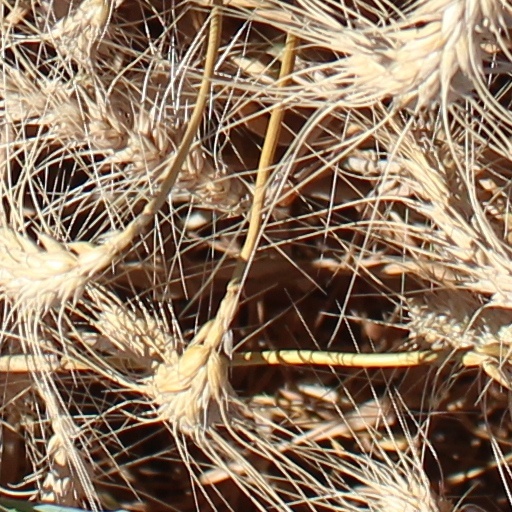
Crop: wheat